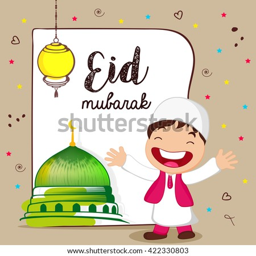
beautiful greeting card design showing kid or boy happiness on the occasion of person on decorative background .